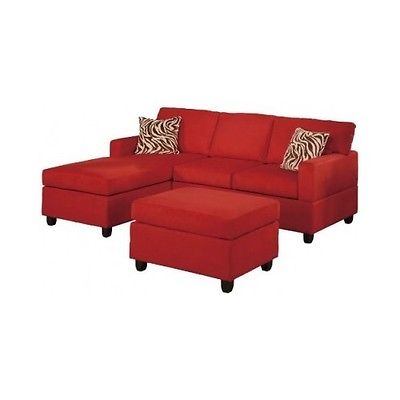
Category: sofa